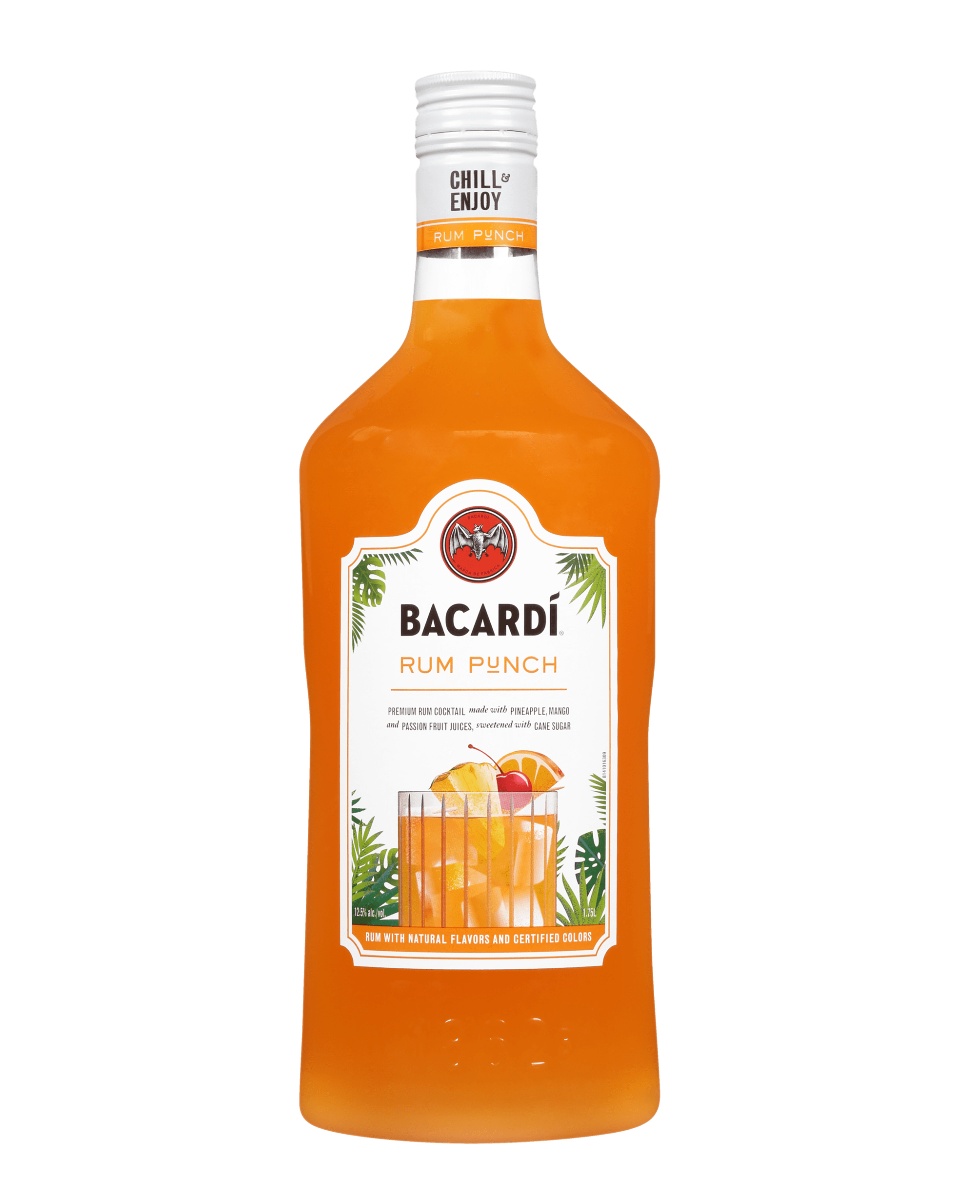
BACARDI RUM PUNCH 750ML
BACARDI RUM PUNCH 750ML
Category: Food, Beverages & Tobacco > Beverages > Alcoholic Beverages > Premixed Spirits & Cocktail Mixes